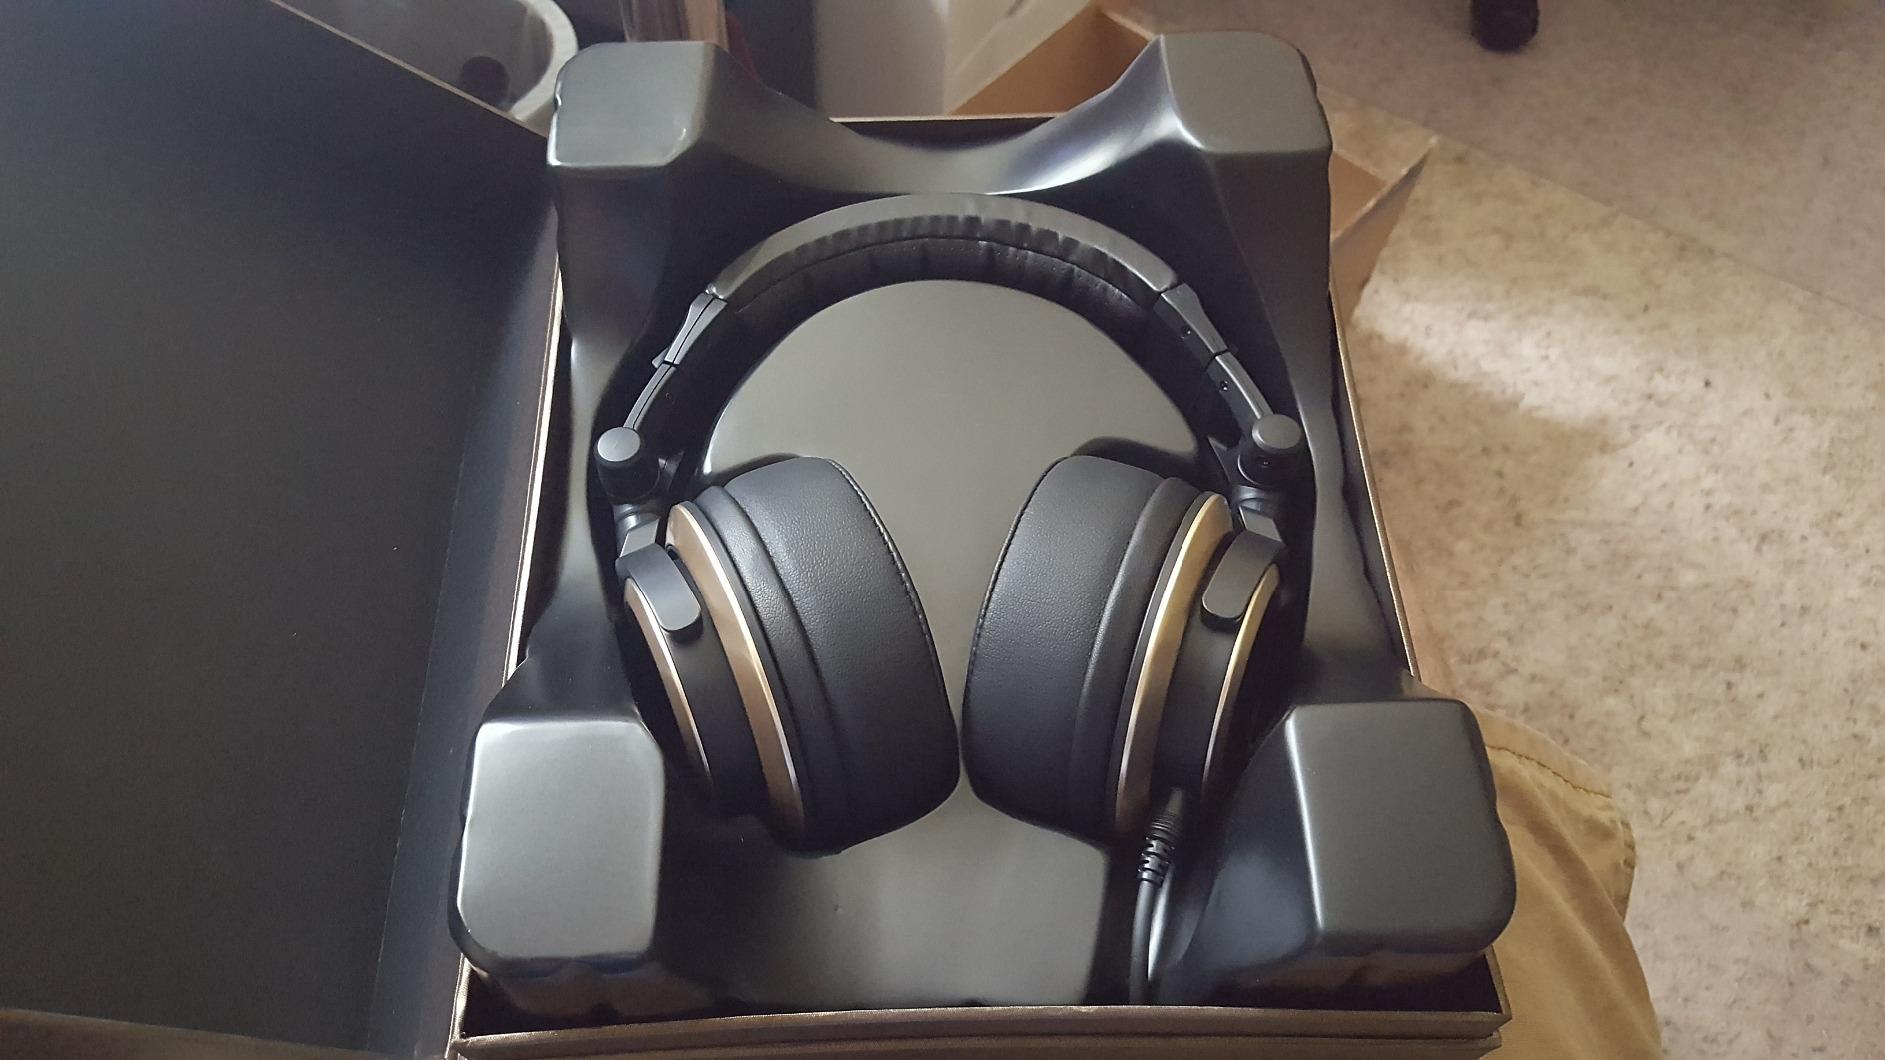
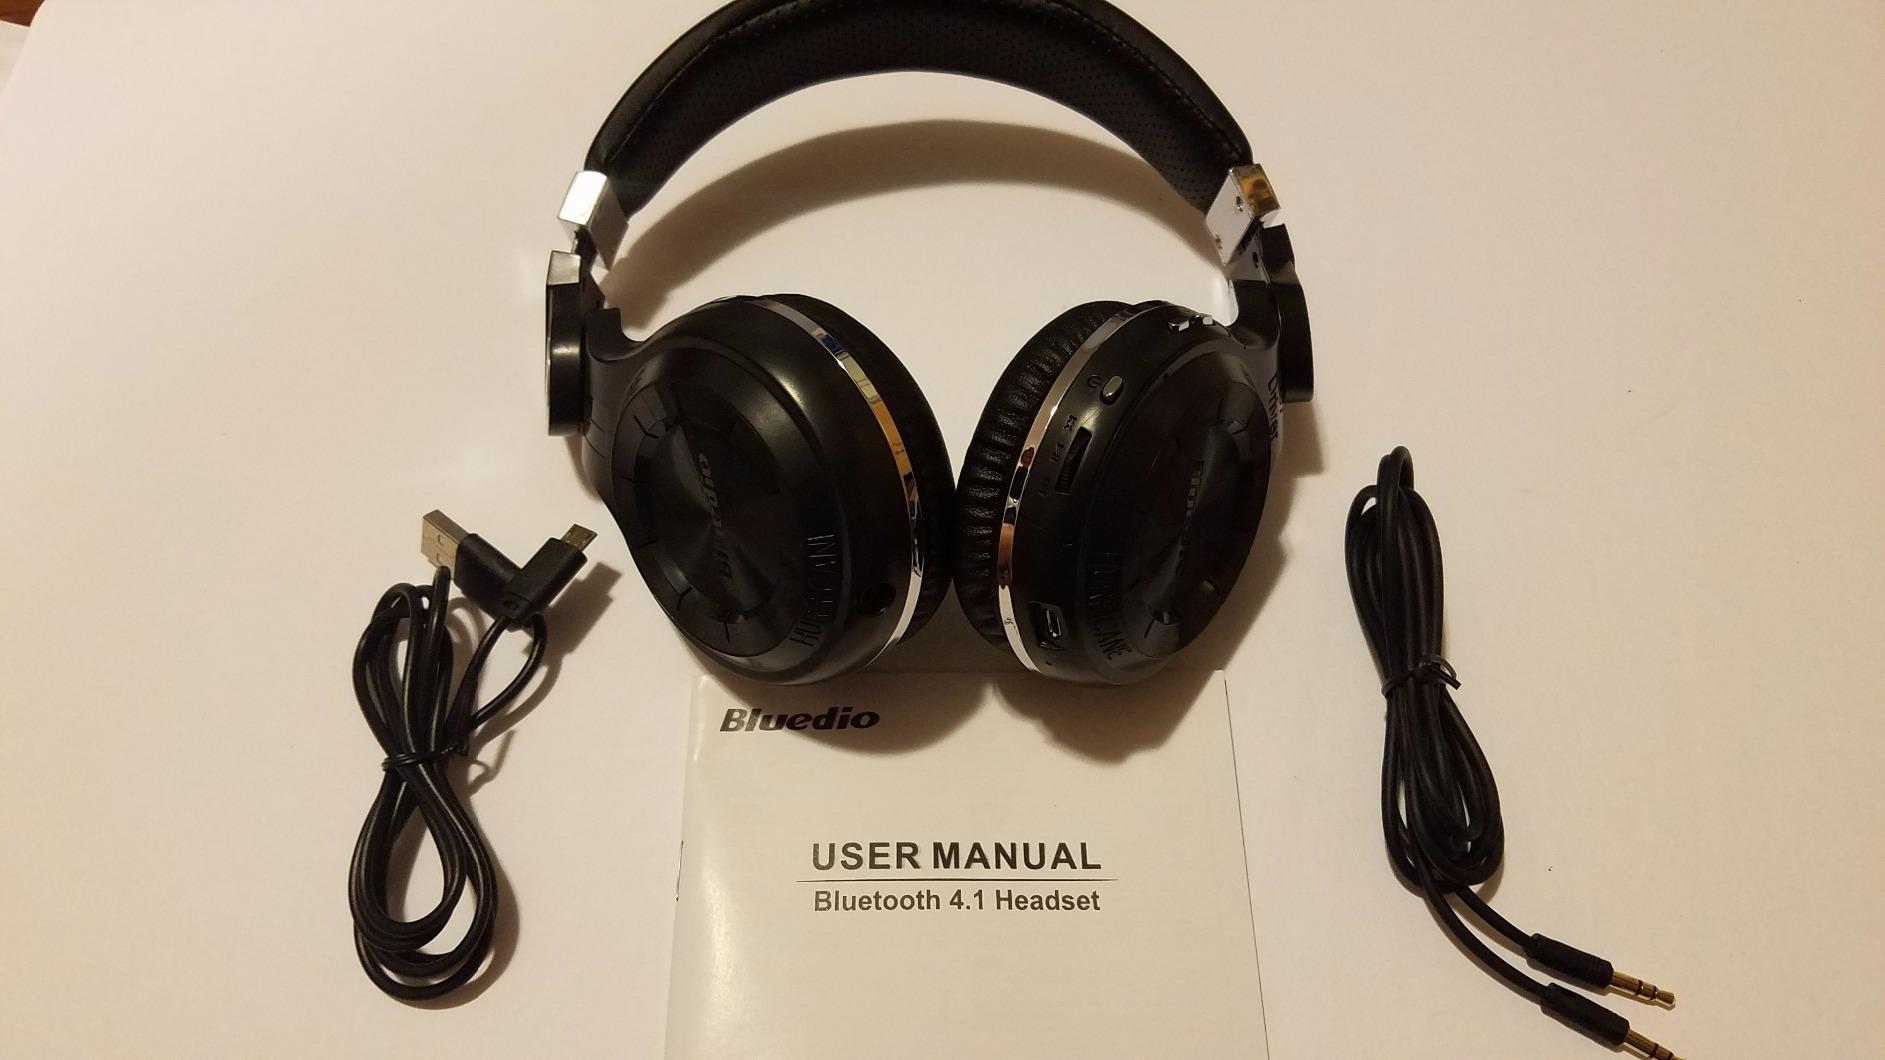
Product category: headphones
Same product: no